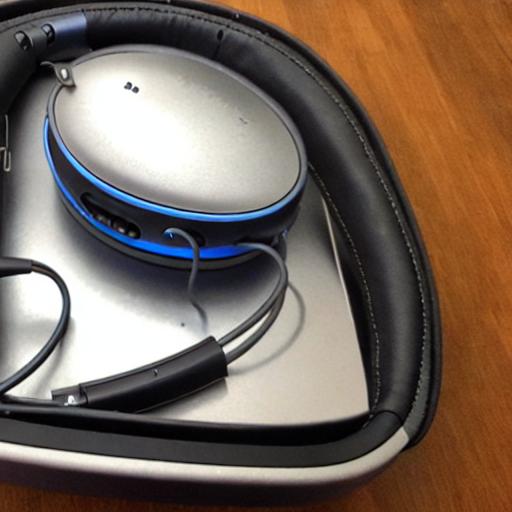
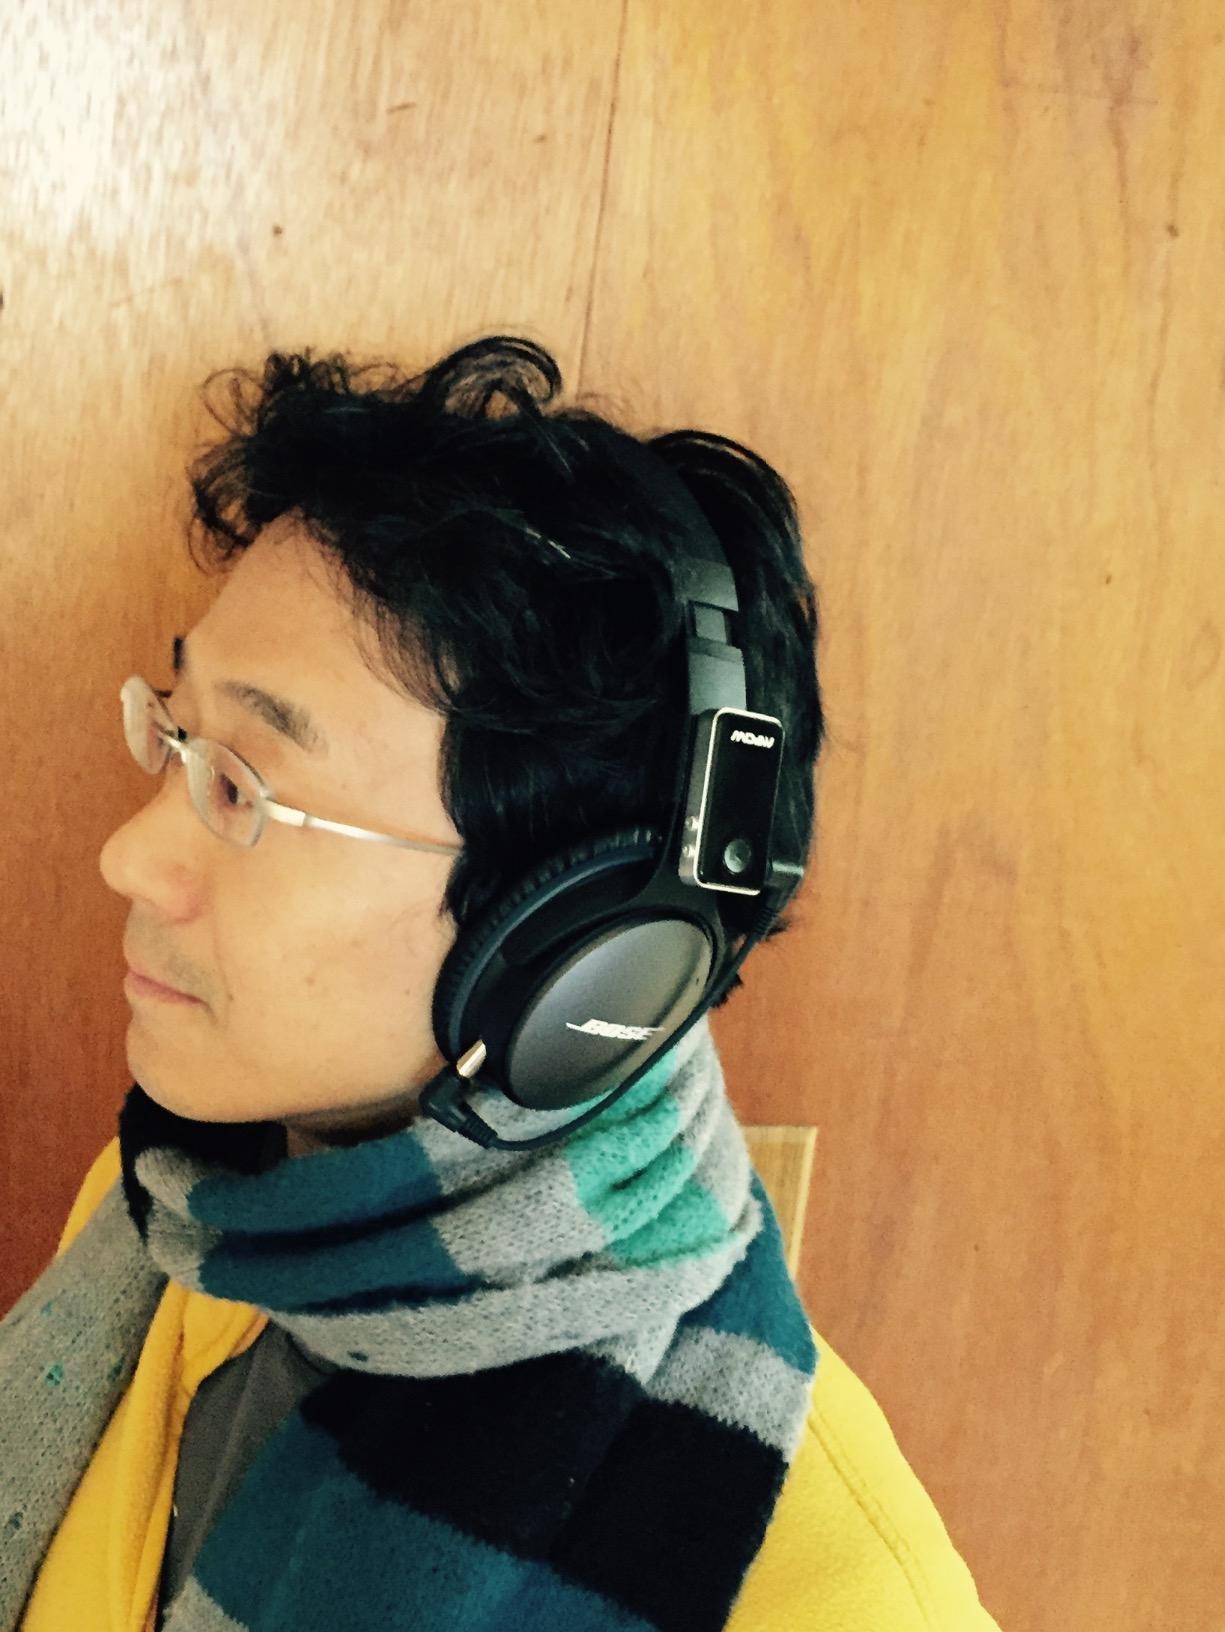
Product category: headphones
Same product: no